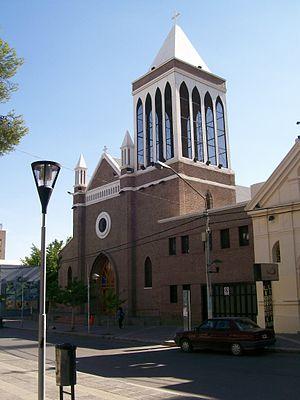
Le diocèse de Neuquén est un siège de l'Église catholique en Argentine, suffragant de l'archidiocèse de Mendoza. En 2004, il comptait 435 035 baptisés sur 494 358 habitants. Il est actuellement tenu par Mᵍʳ Fernando Croxatto.
La province de Neuquén est une province d'Argentine, qui se trouve à l'extrémité nord-ouest de la Patagonie argentine. Avec une superficie de 94 378 km², elle est la plus petite province des régions australes du pays. Sa géographie s'abîme sur l'imposante Cordillère des Andes.
Neuquén est une ville d'Argentine et la capitale de la province de Neuquén. C'est la localité la plus importante de la Patagonie. Elle est située à l'est de la province, dans le département de Confluencia, dont elle est aussi le chef-lieu. La ville occupe une frange de territoire immédiatement antérieure au confluent du Río Neuquén et du Río Limay, qui sont les deux branches-mères du Río Negro. Elle forme une agglomération urbaine unique avec les localités de Plottier et de Cipolletti, dénommée Neuquén - Plottier - Cipolletti.